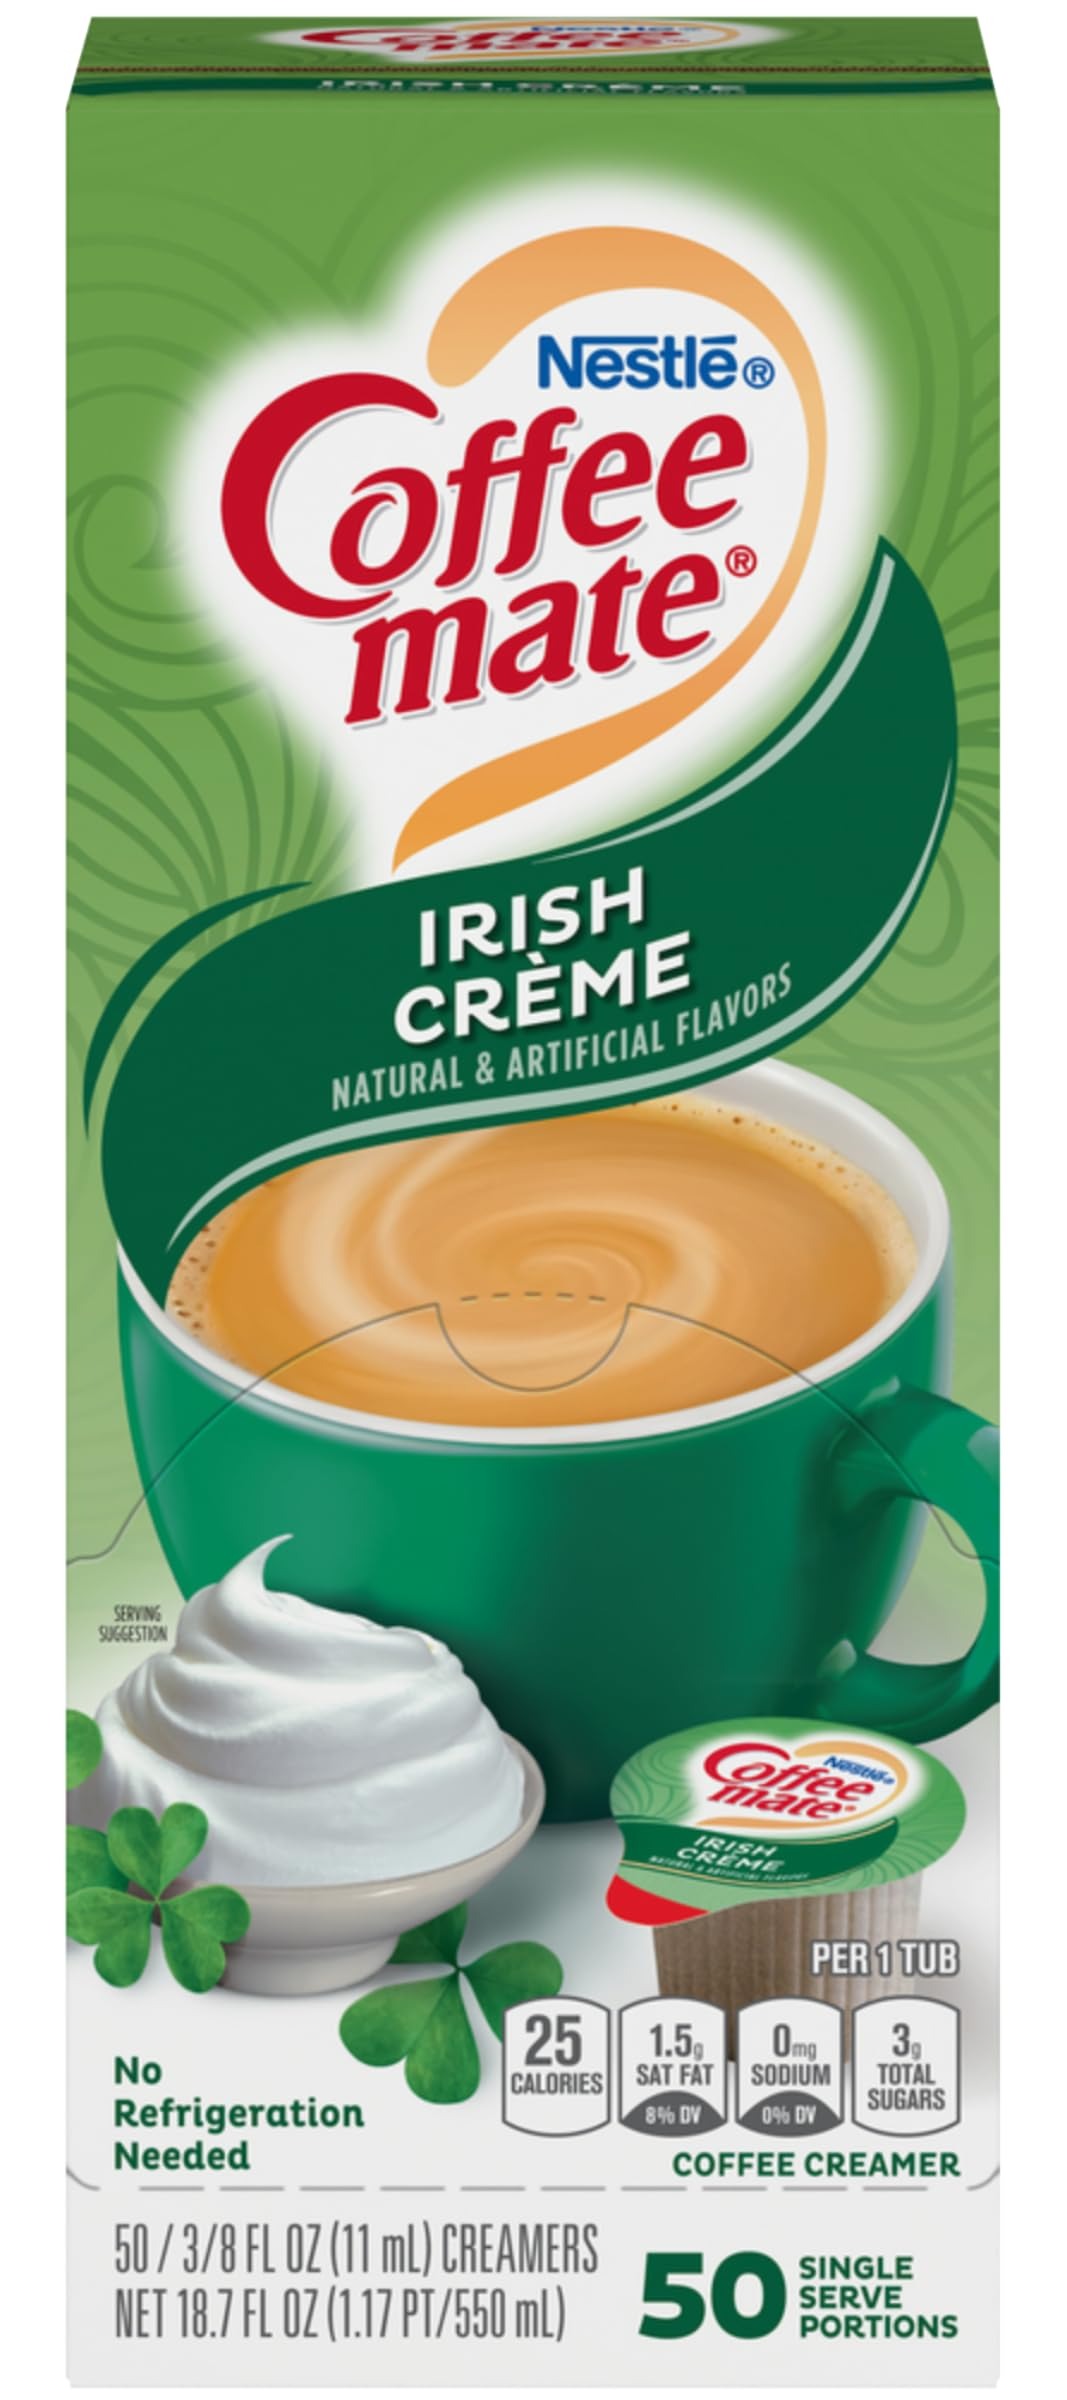
Item Name: Nestle Coffee mate Liquid Coffee Creamer Singles, Irish Crème, 50 Ct Box
Bullet Point 1: 1 - 50 ct box of Nestle Coffee mate Irish Crème liquid creamer singles
Bullet Point 2: Coffee mate Creamer, available in a convenient single-serve tub, provides a rich flavor to your favorite cup of coffee
Bullet Point 3: Coffee mate liquid singles are Non-Dairy + Cholesterol-Free + Gluten-Free + Kosher Dairy
Bullet Point 4: Blends quickly and completely into hot or cold beverages
Bullet Point 5: No refrigeration necessary
Product Description: <b>1 - 50 ct box of Nestle Coffee mate Irish Crème liquid creamer singles</b><br>Coffee mate singles blend quickly and completely into hot or cold beverages. They are cholesterol-free, lactose-free, gluten-free, and Kosher dairy. No refrigeration necessary.
Value: 18.7
Unit: Fl Oz

Price: 19.34